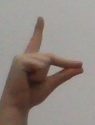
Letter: ta